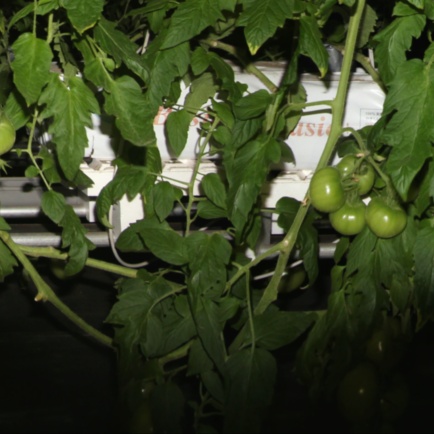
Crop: tomato